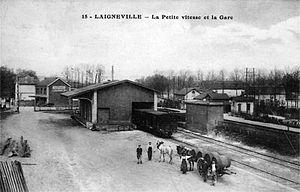
L'intérieur de la gare de Laigneville avec la hall à marchandise.
La gare de Laigneville est une gare ferroviaire française de la ligne de Paris-Nord à Lille, située sur le territoire de la commune de Laigneville, dans le département de l'Oise en région Hauts-de-France.